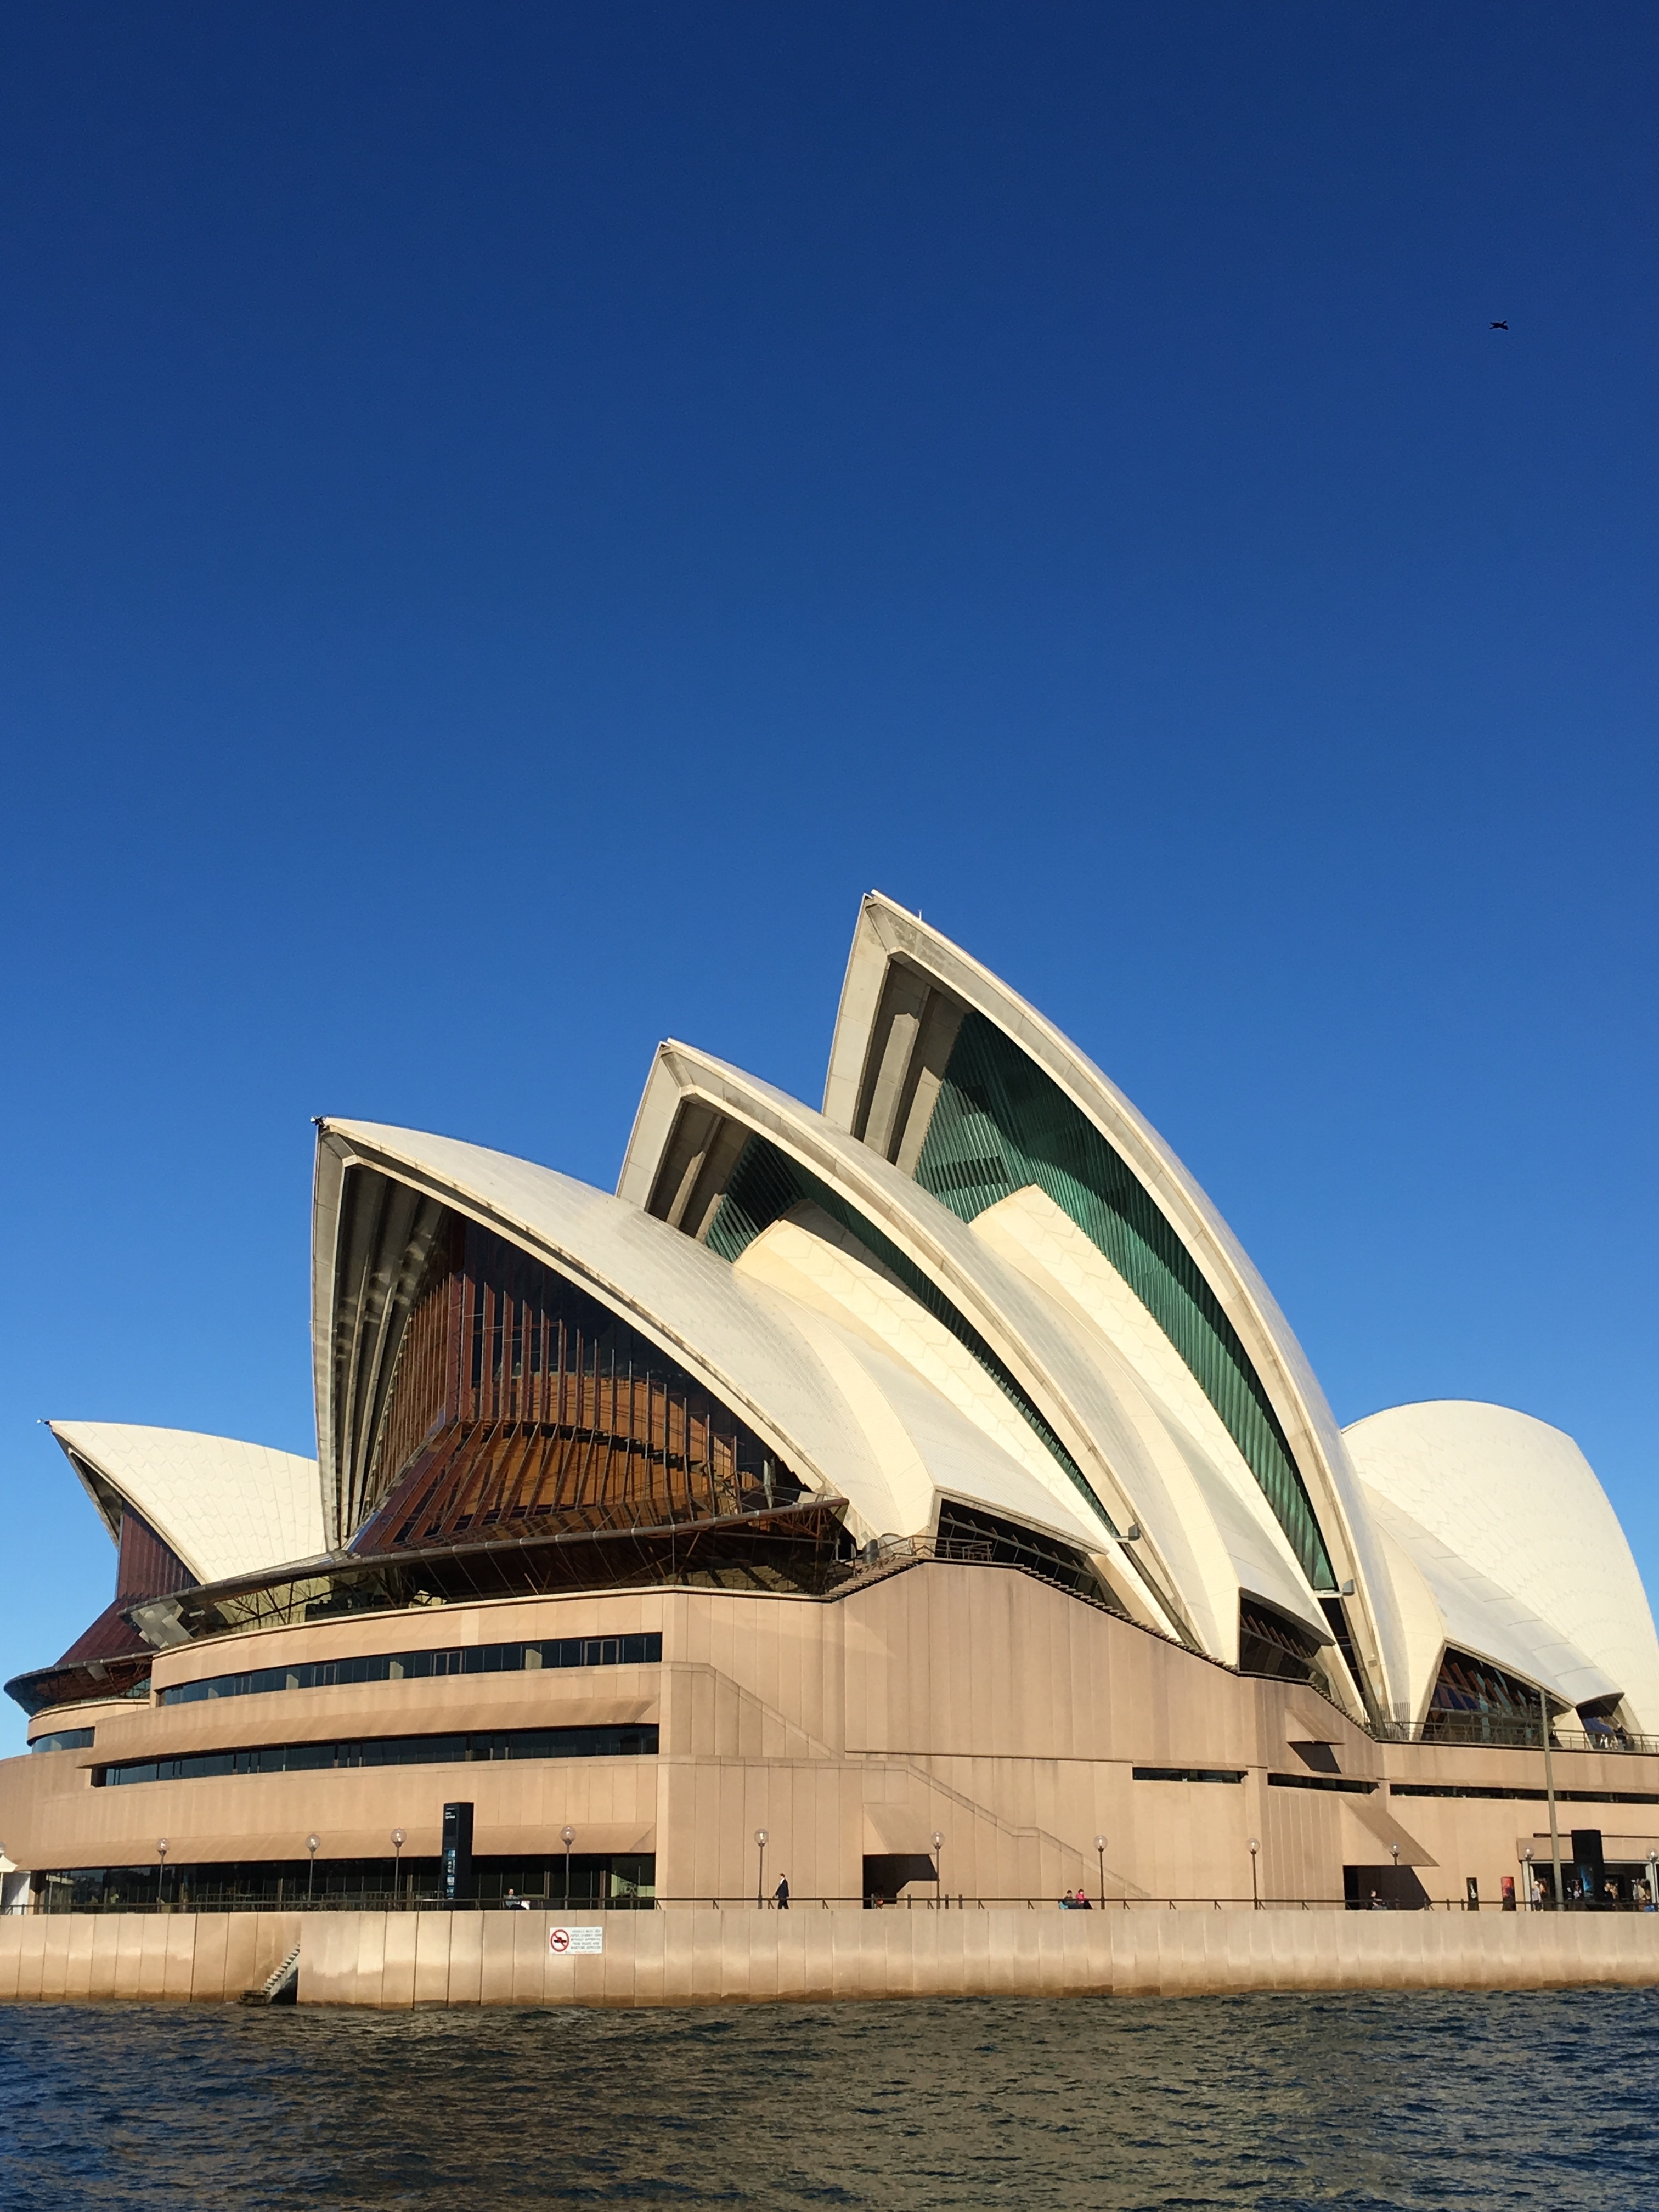
architecture, structure, skyline, building, urban, cityscape, vacation, vehicle, opera house, landmark, harbour, sightseeing, port, attraction, tourism, stadium, sydney opera house, observatory, australia, arena, buildings, famous, tourist attraction, dome, harbour cruise, new south wales, sport venue